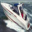
Label: ship